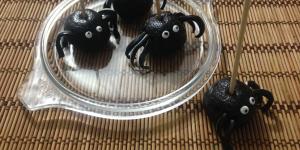
cake pops para halloween de aranas